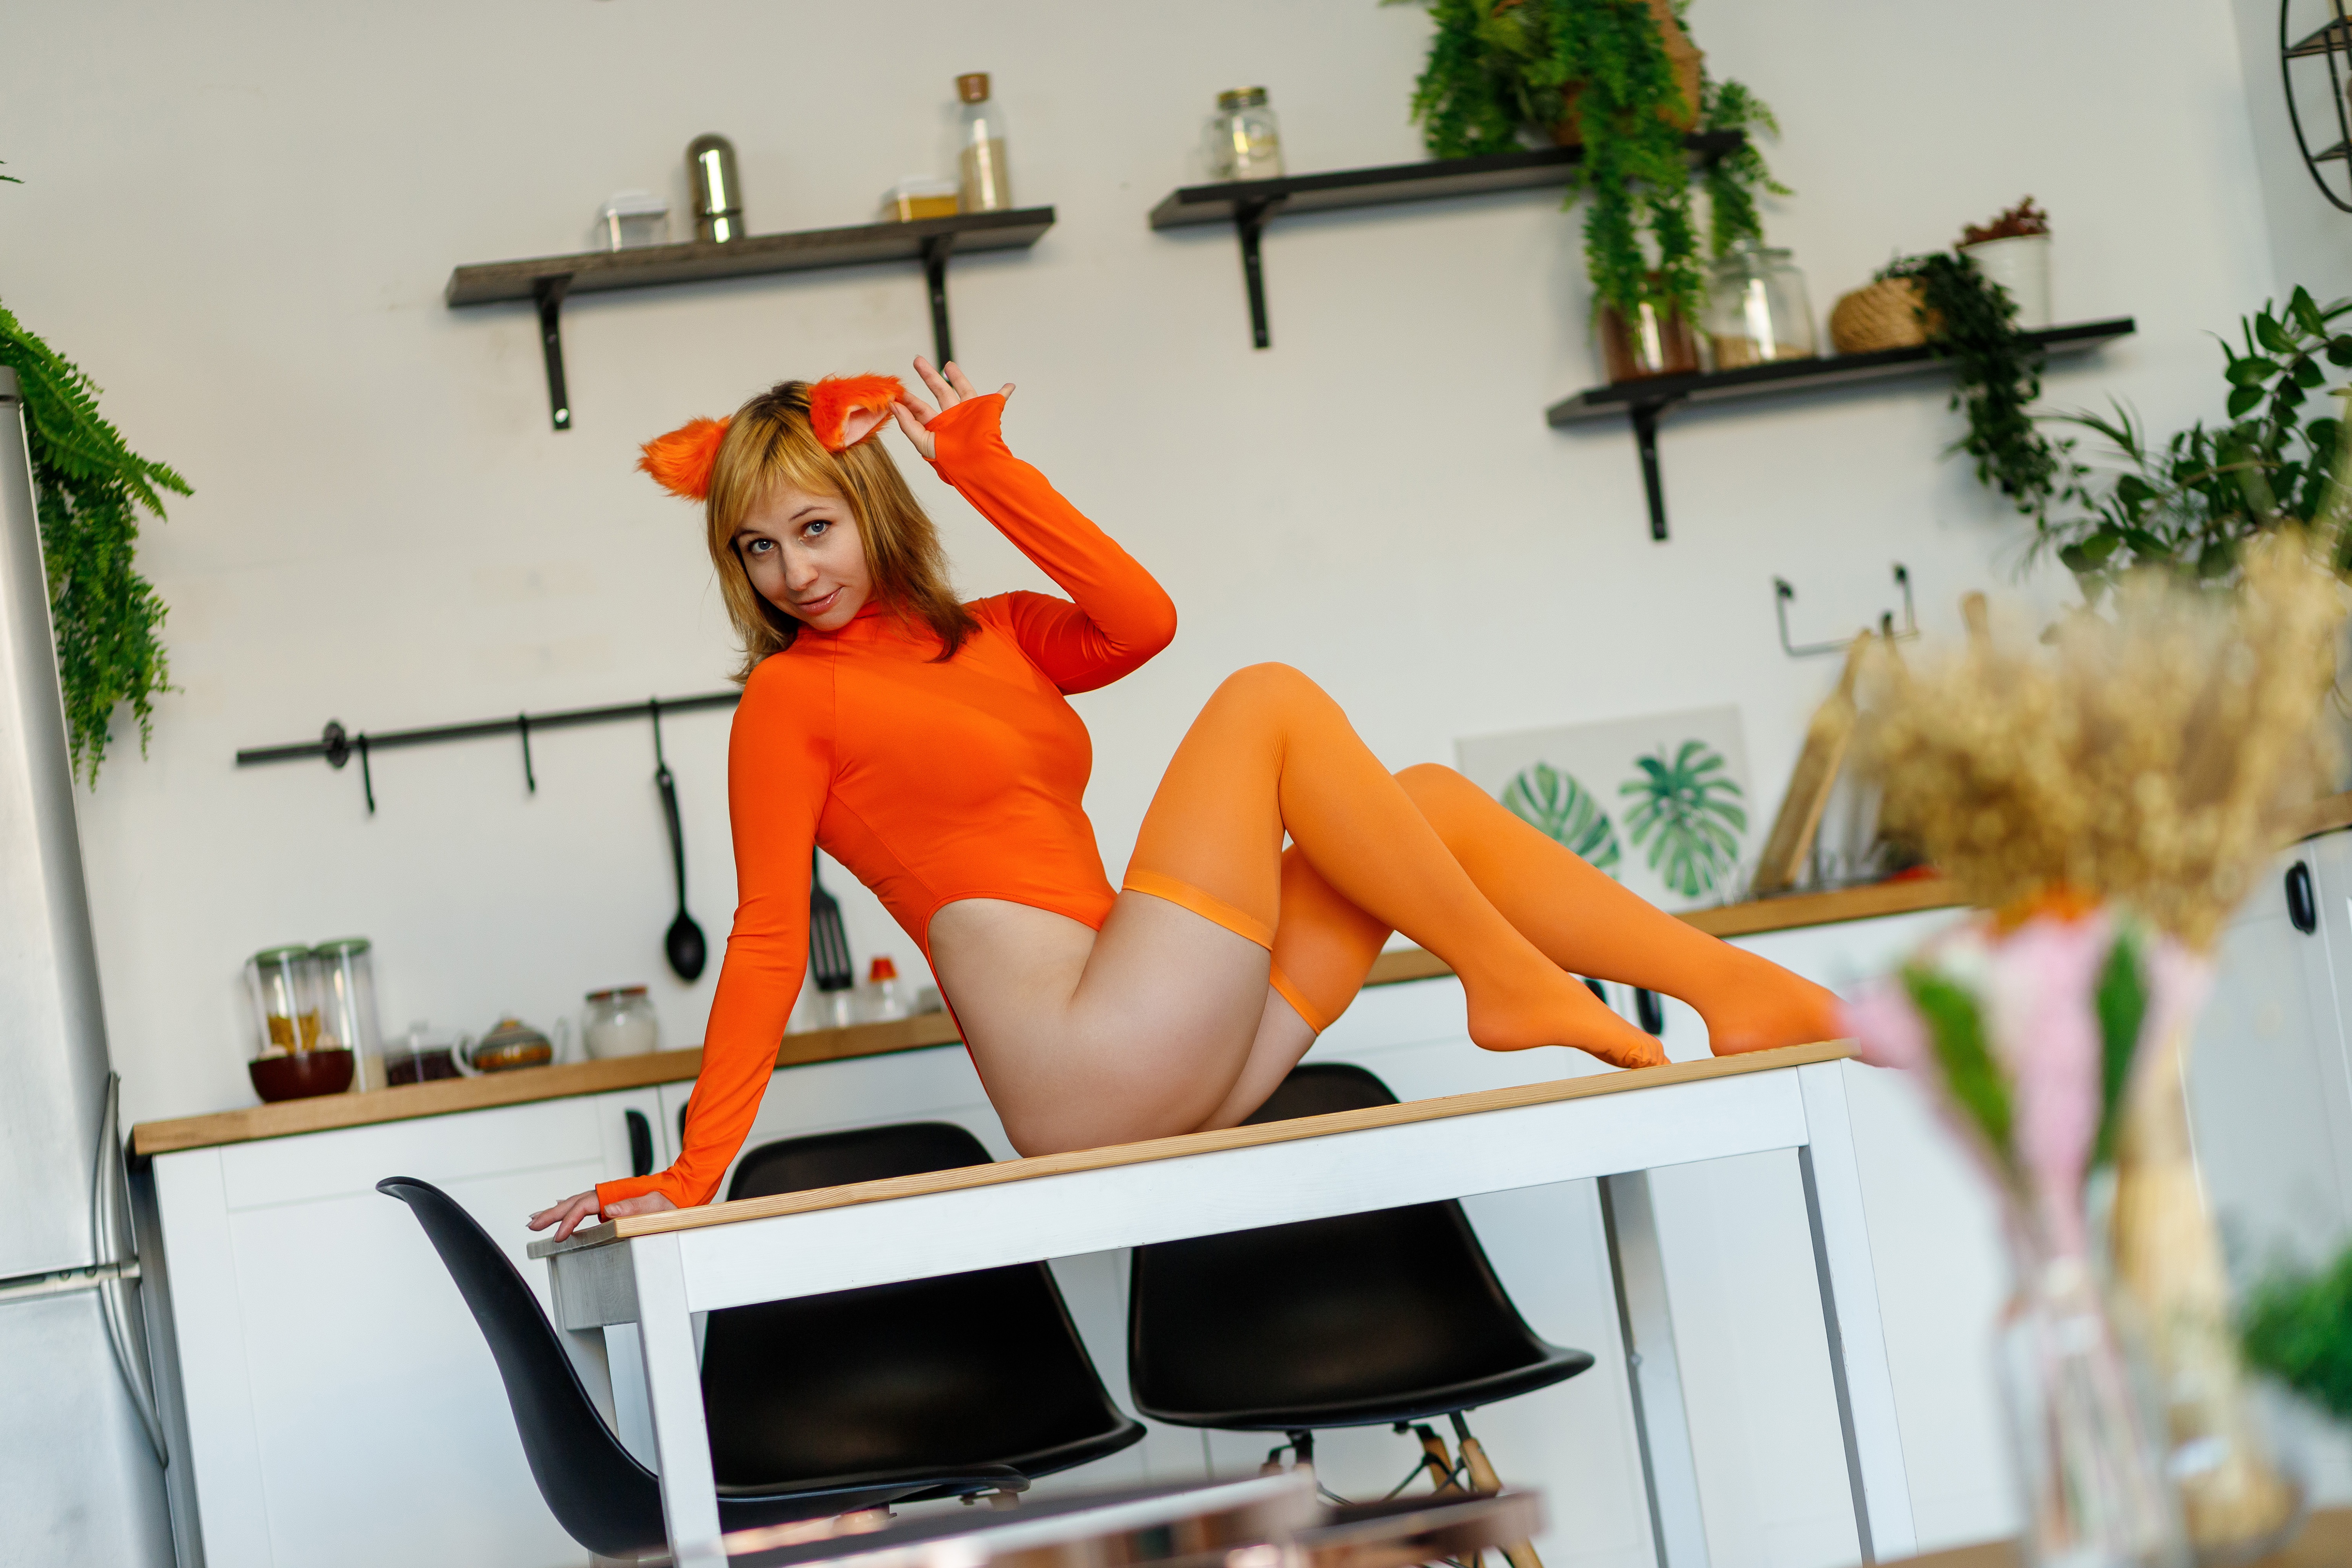
woman, plant, leg, orange, thigh, leisure, comfort, houseplant, fun, lingerie, human leg, automotive design, knee, sportswear, shorts, fashion design, waist, brown hair, abdomen, sitting, room, fashion model, peach, vacation, television set, art model, sandal, eyewear, animation, entertainment, sunglasses